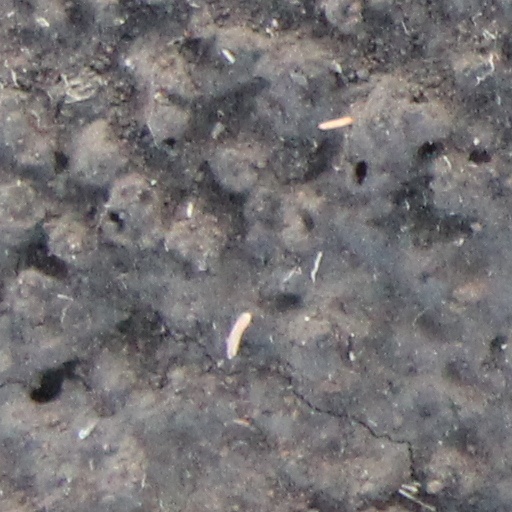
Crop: wheat